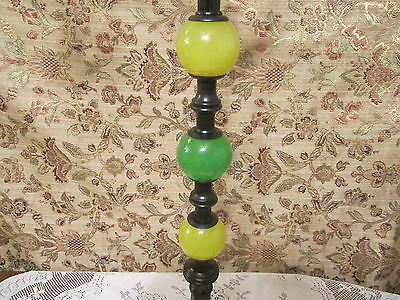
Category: table